Headland Municipal Airport

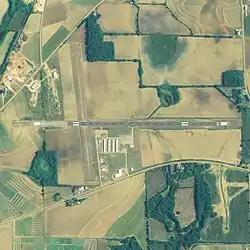
NAIP aerial image, 2006

Headland Municipal Airport (ICAO: KHDL, FAA LID: HDL, formerly 0J6) is a Federally-owned, city-maintained, public-use airport located two nautical miles (4 km) northeast of the central business district of Headland, a city in Henry County, Alabama, United States.